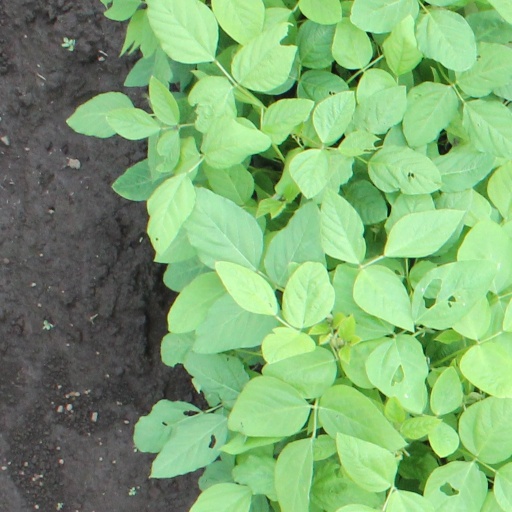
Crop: soybean